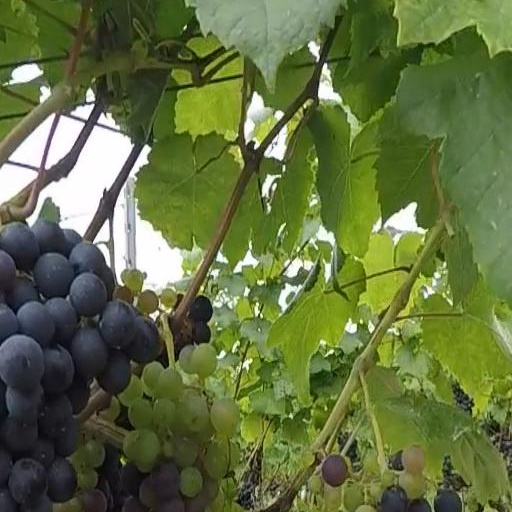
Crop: grape